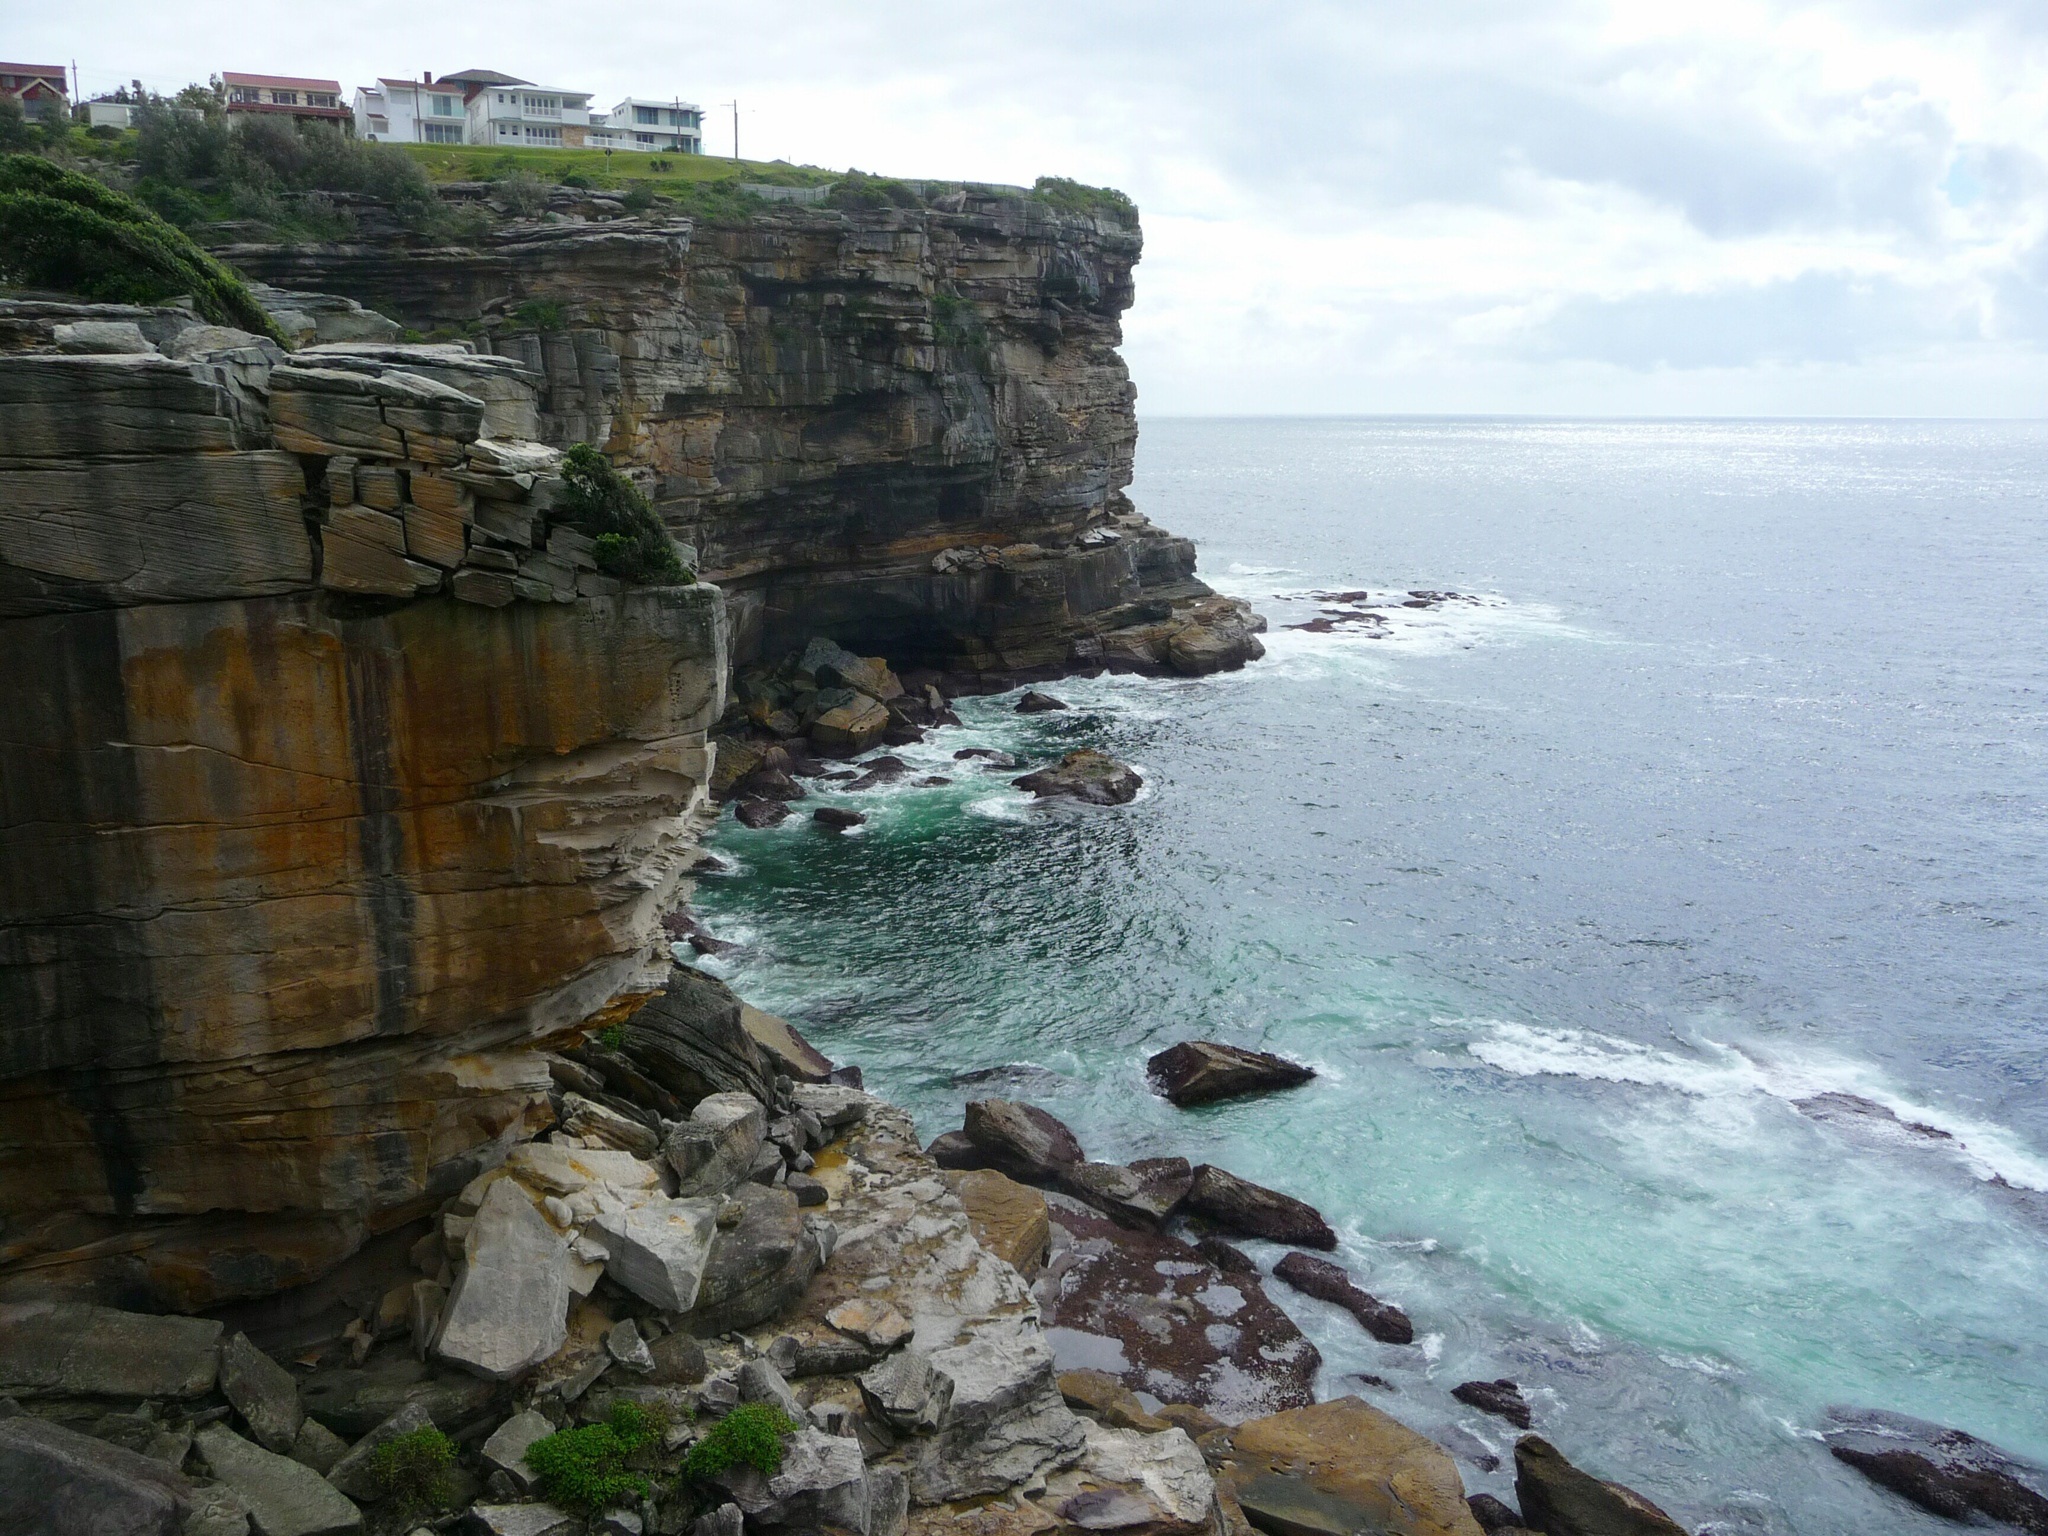
sea, coast, water, rock, ocean, shore, wave, cliff, cove, bay, terrain, material, body of water, australia, cape, landform, geographical feature, in sydney